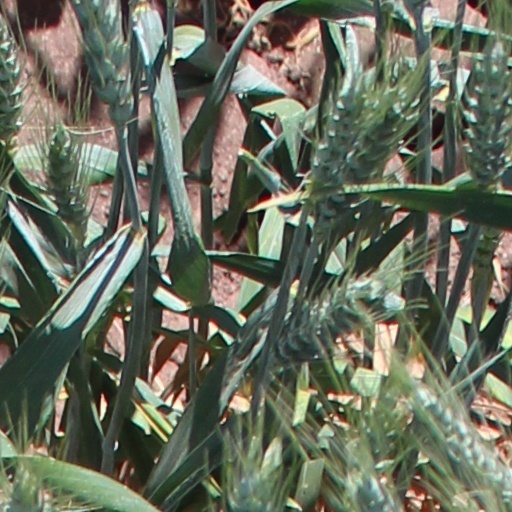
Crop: wheat